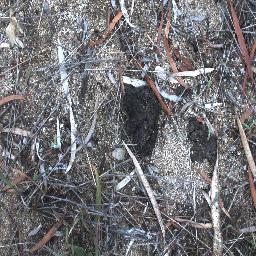
Label: negative